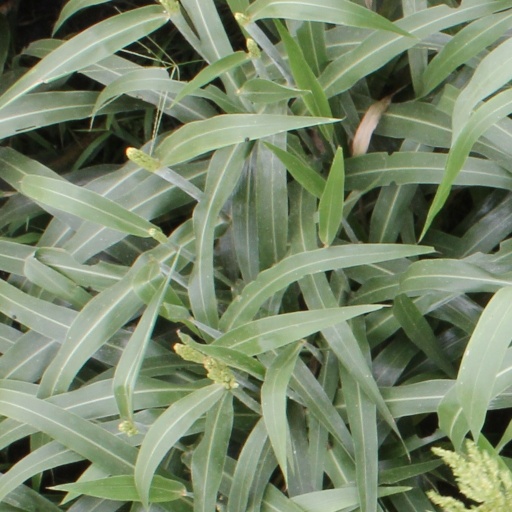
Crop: sorghum